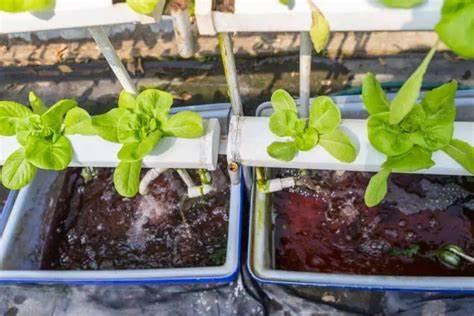
kilimo cha kisasa ambacho kinahusiana na u
tumiaji wa mabomba
ambayo yanakuwa yametengenezwa na kuwekwa mimea
yanakuwa yanapitisha kinachofahamika kwa jina la hidroponi.